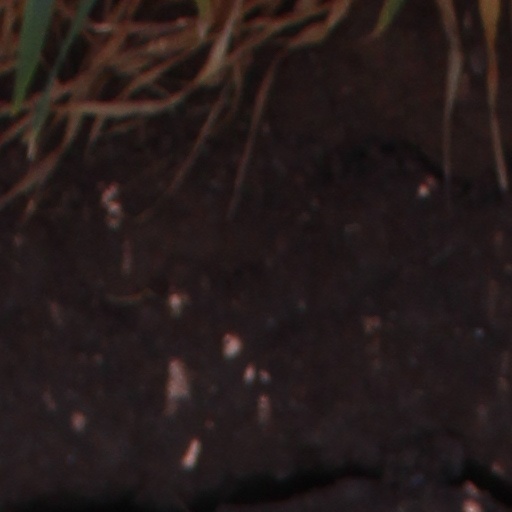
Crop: wheat